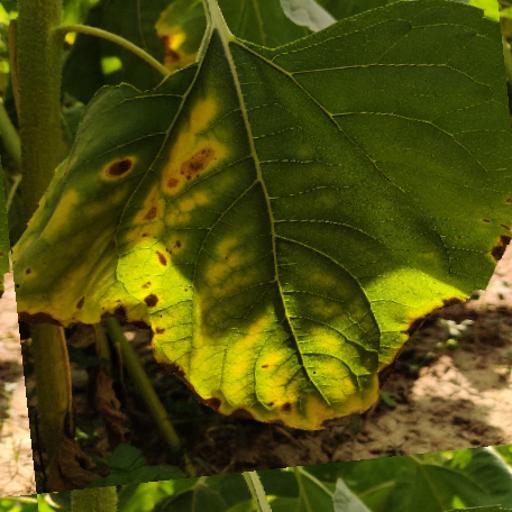
Label: Downy_mildew